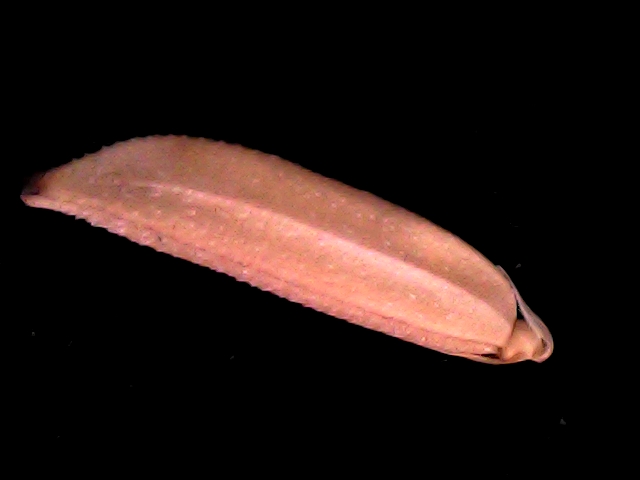
Rice variety: BD70